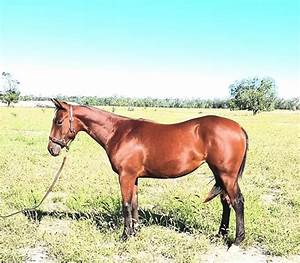
Label: cavallo